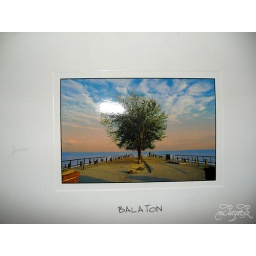
Balaton is the biggest sweet water lake in Hungary. Card from Andrea